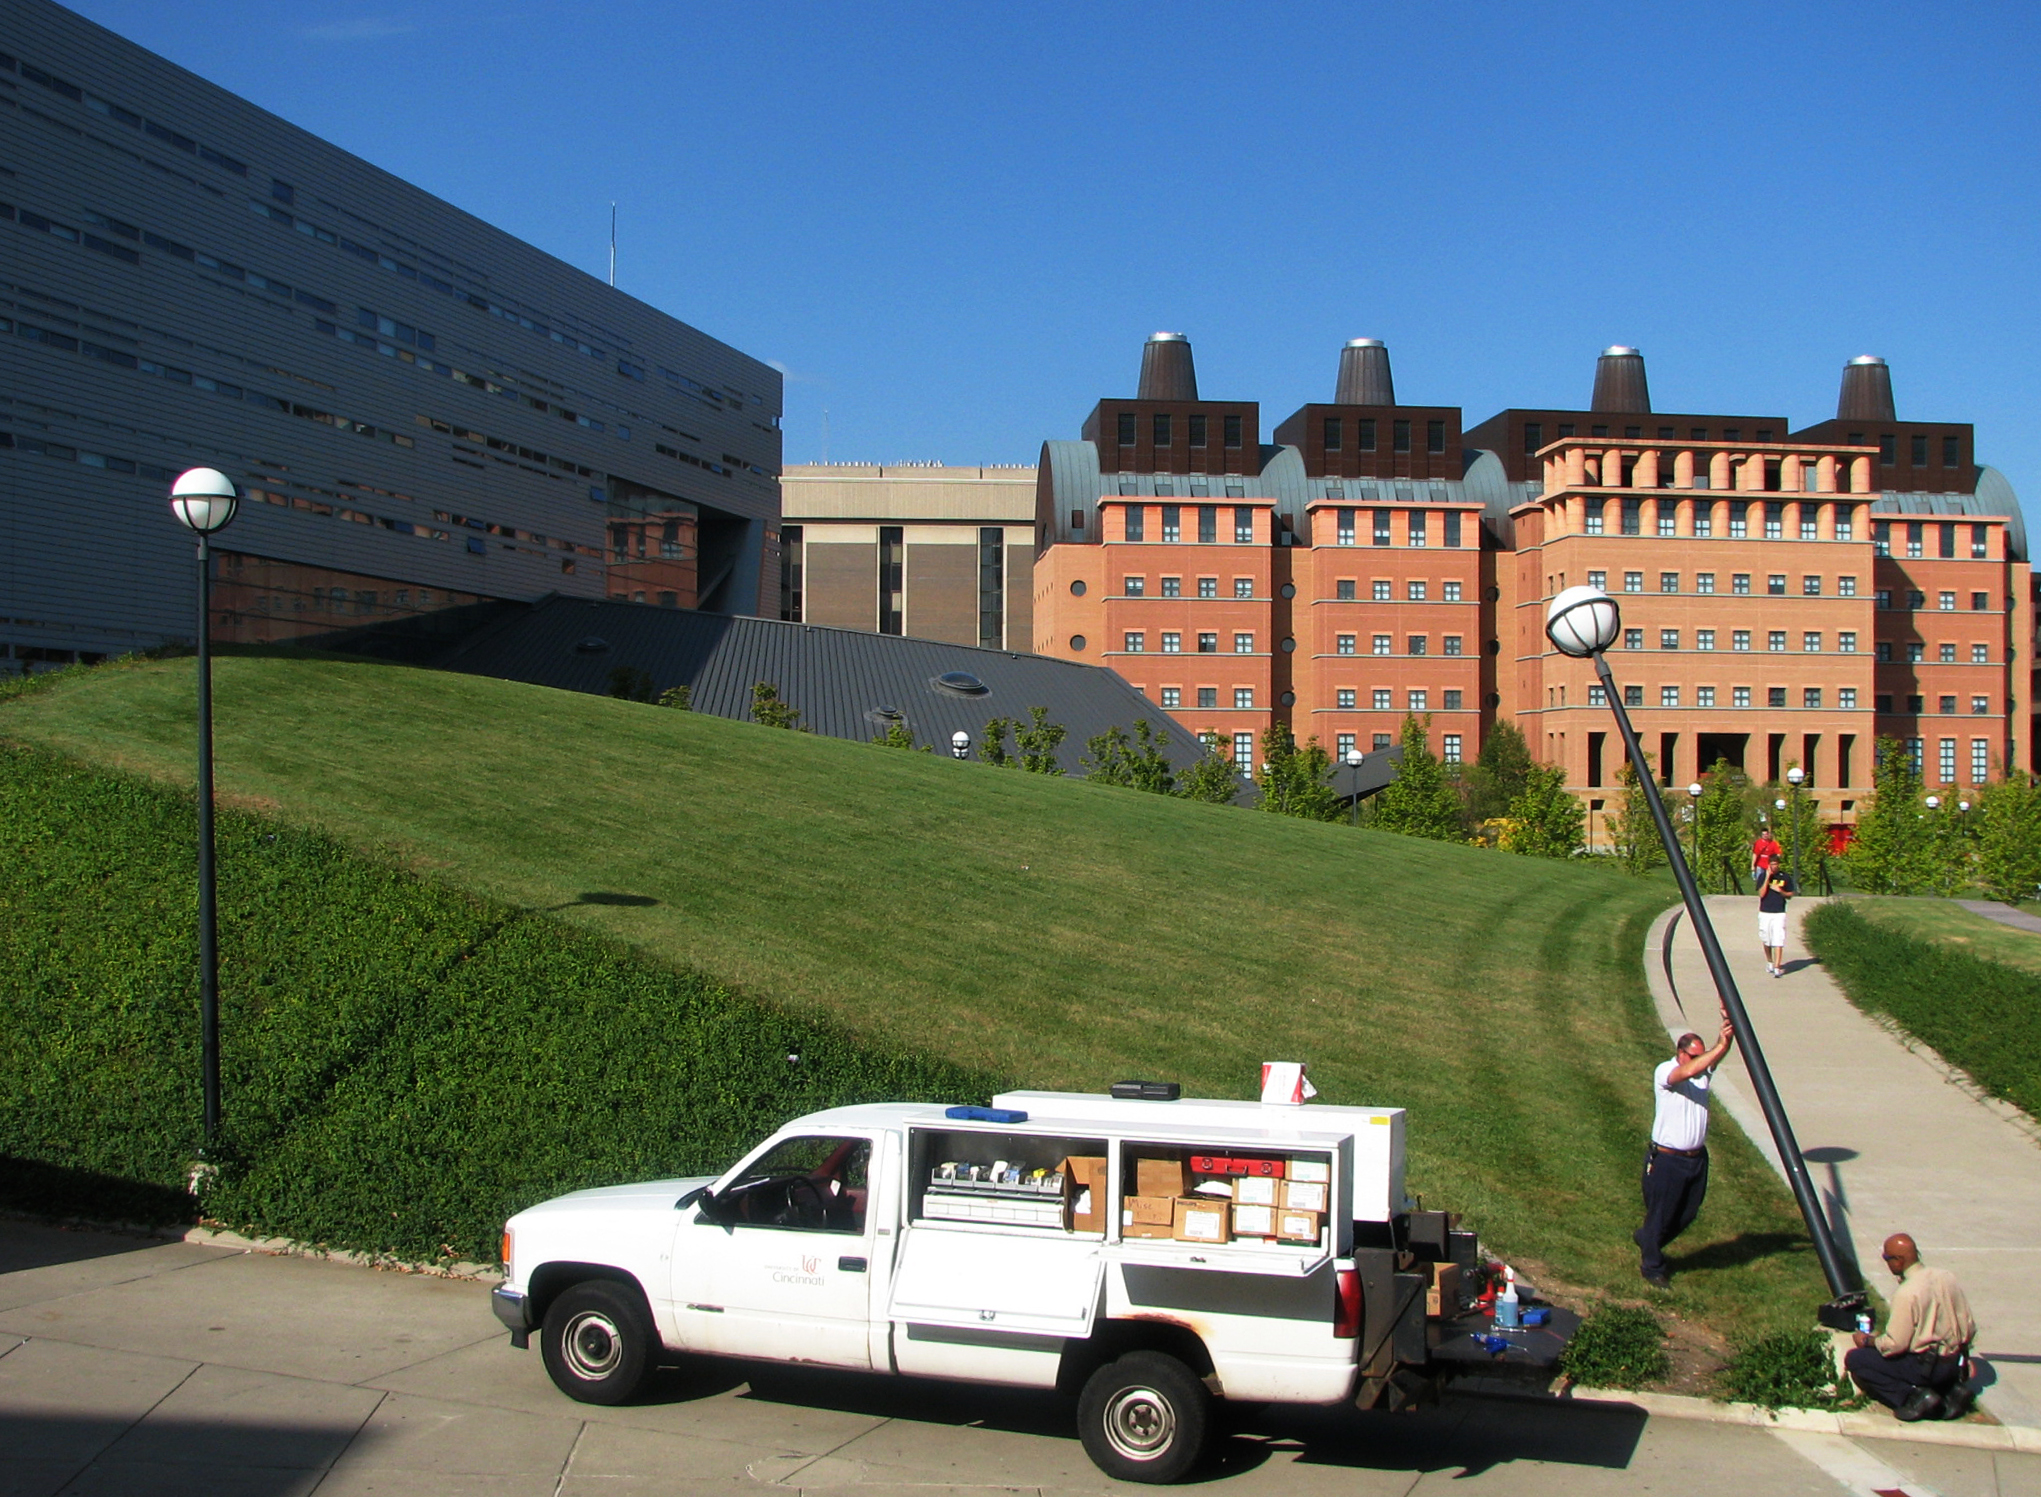
architecture, car, photography, photo, downtown, transport, vehicle, lane, photos, de, university, fotografie, michael, change, campus, graves, uc, arhitectura, cincinnati, morphosis, neighbourhood, urban area, residential area